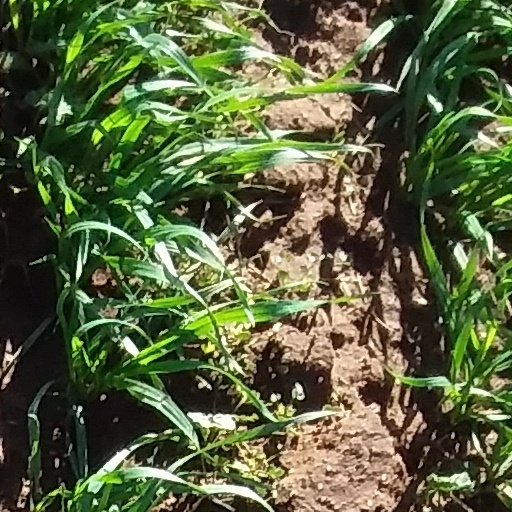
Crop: wheat